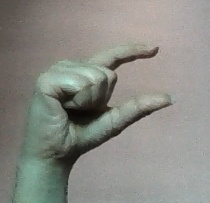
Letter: dal